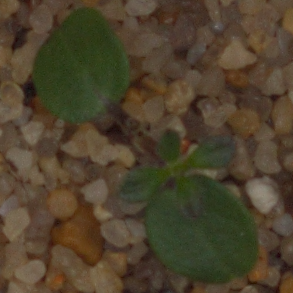
Label: cleavers